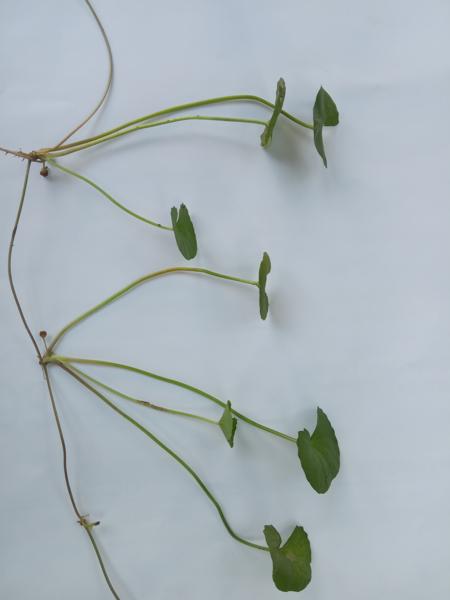
Weed species: Centella asiatica